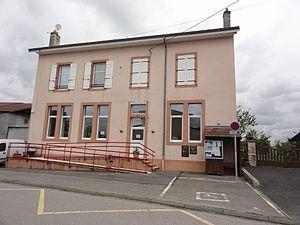
Remoncourt (M-et-M) mairie
Remoncourt est une commune française située dans le département de Meurthe-et-Moselle en région Grand Est.